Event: Nepal Earthquake
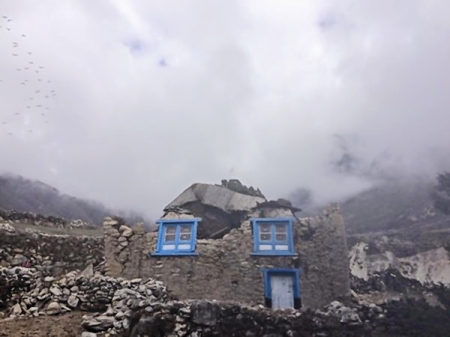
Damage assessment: damage